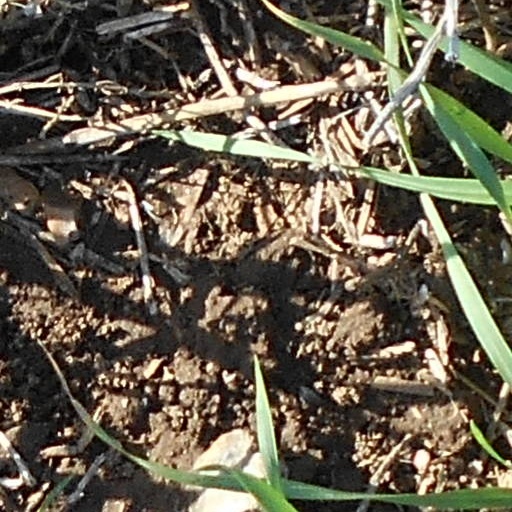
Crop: wheat